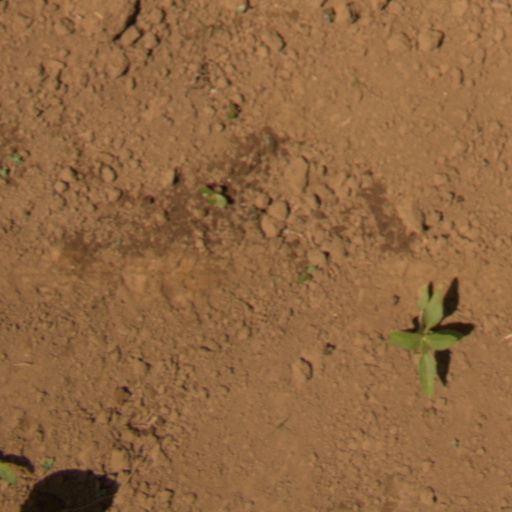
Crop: Jerusalem artichoke